Architecture of Hong Kong

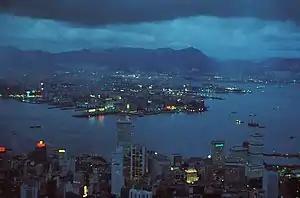
The Hong Kong skyline in 1978

In the late 1990s, the primary demand for high-end buildings was in and around Central. The buildings of Central comprise the skyline along the coast of the Victoria Harbour, a famous tourist attraction in Hong Kong. But until Kai Tak Airport closed in 1998, strict height restrictions were in force in Kowloon so that aeroplanes could come in to land. These restrictions have now been lifted and many new skyscrapers in Kowloon have been constructed, including the International Commerce Centre at the West Kowloon reclamation, which has been the tallest building in Hong Kong since its completion in 2010.